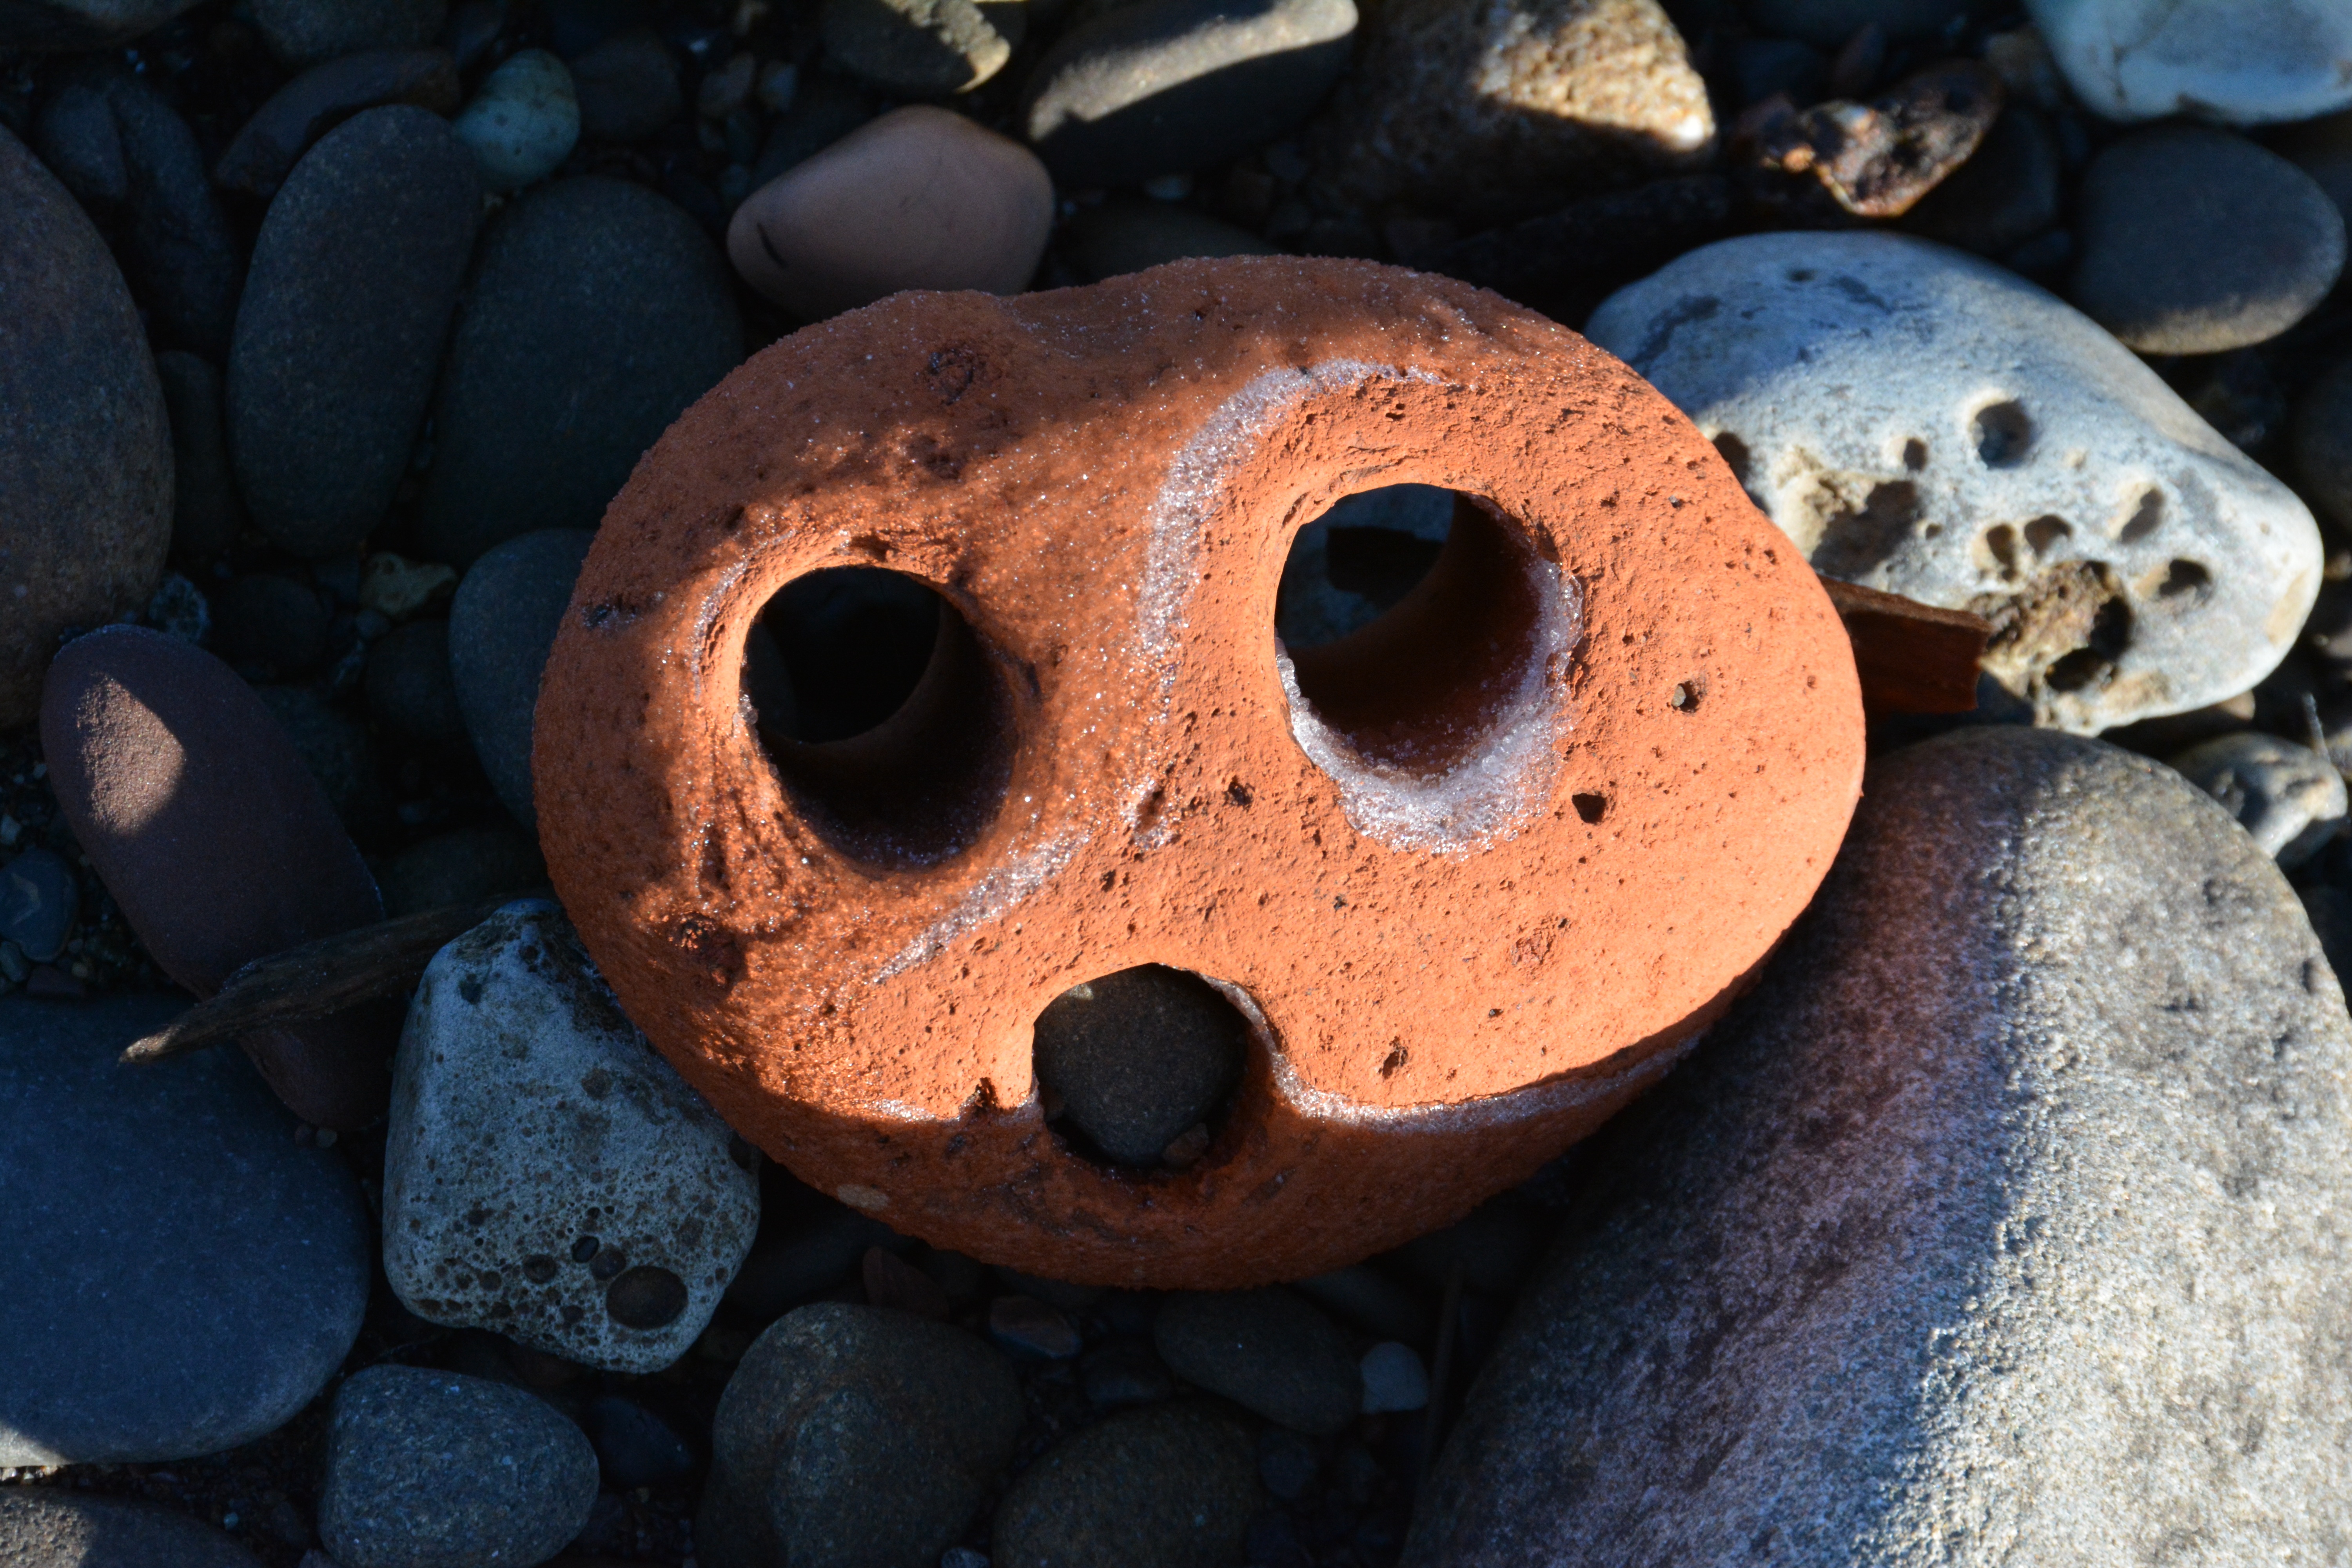
rock, vintage, retro, texture, flower, old, urban, red, color, shadow, abandoned, grunge, rough, blue, decay, brick, material, weathered, close up, exposed, face, worn, pebbles, carving, aged, nobody, macro photography, distressed, distress, deteriorating